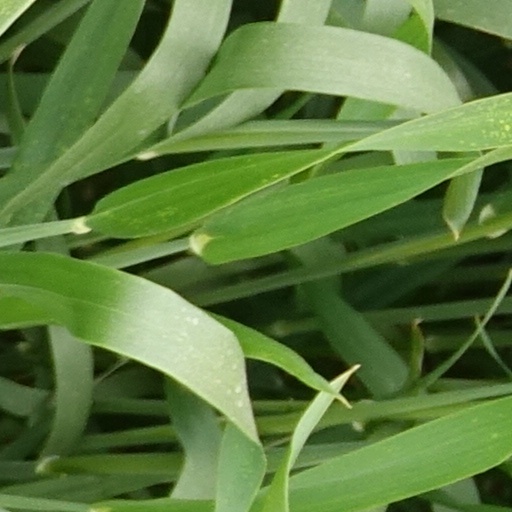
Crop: wheat